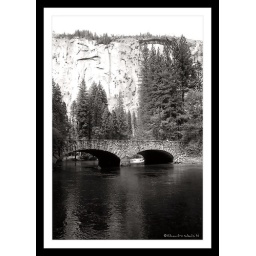
bridge over calm water